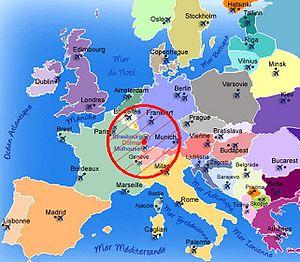
Villes situées à moins de 500 km de Colmar par la route
Colmar est une commune française du département du Haut-Rhin. Préfecture du département, elle fait partie, depuis le 1ᵉʳ janvier 2016, de la région Grand Est.